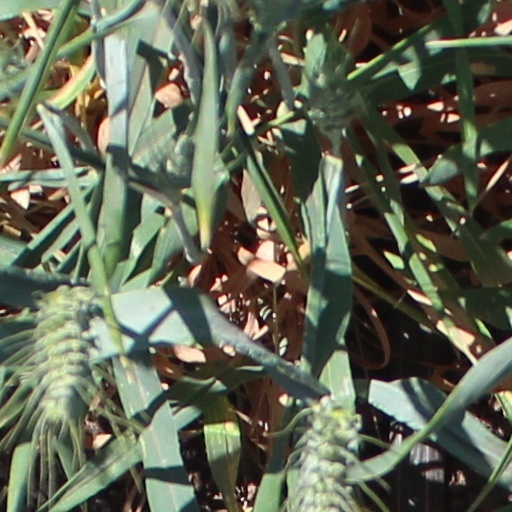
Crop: wheat